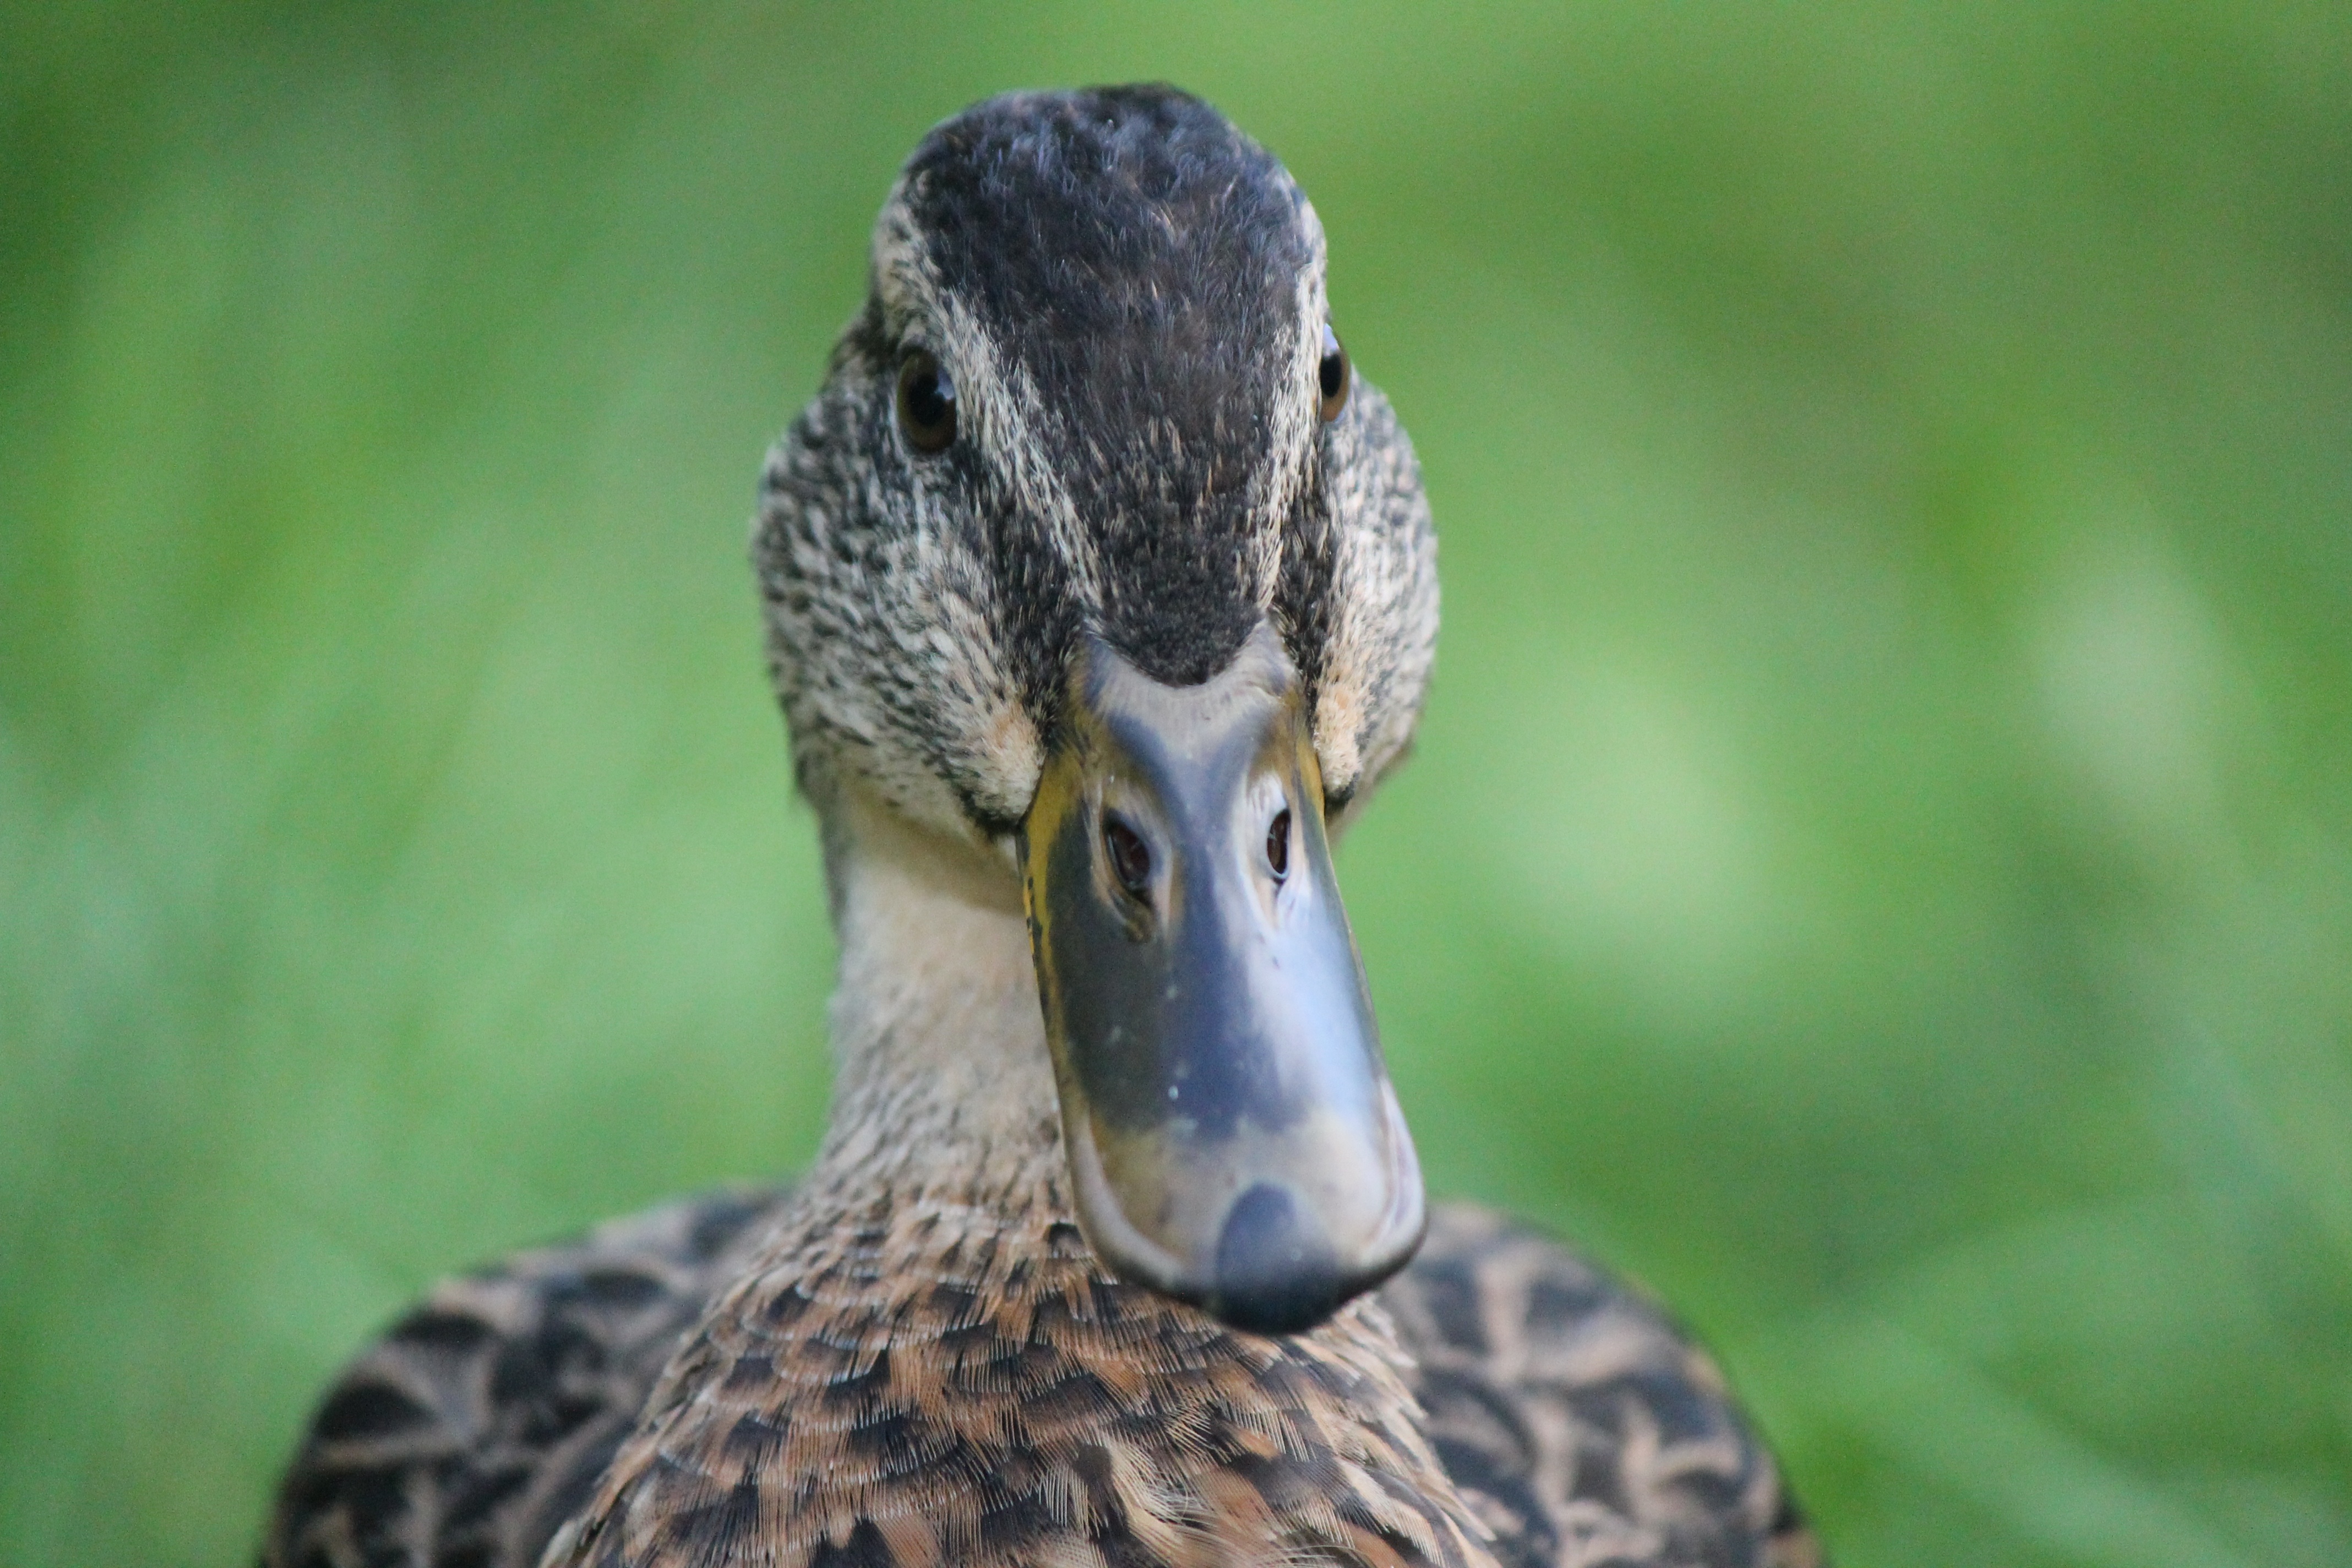
nature, bird, female, wildlife, green, beak, brown, fauna, close up, duck, vertebrate, bill, waterfowl, water bird, mallard, ducks geese and swans